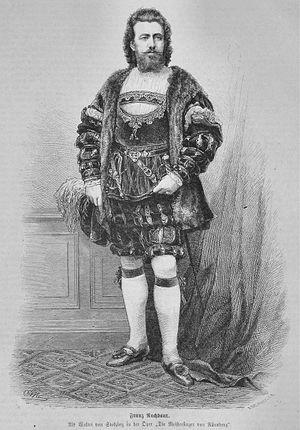
Franz Nachbaur est un célèbre ténor allemand d'opéra et un des meilleurs interprètes des opéras de Wagner.